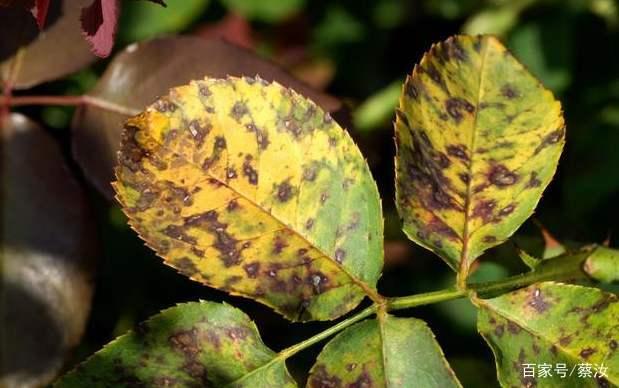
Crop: unknown
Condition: coffee_rust